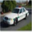
Label: automobile